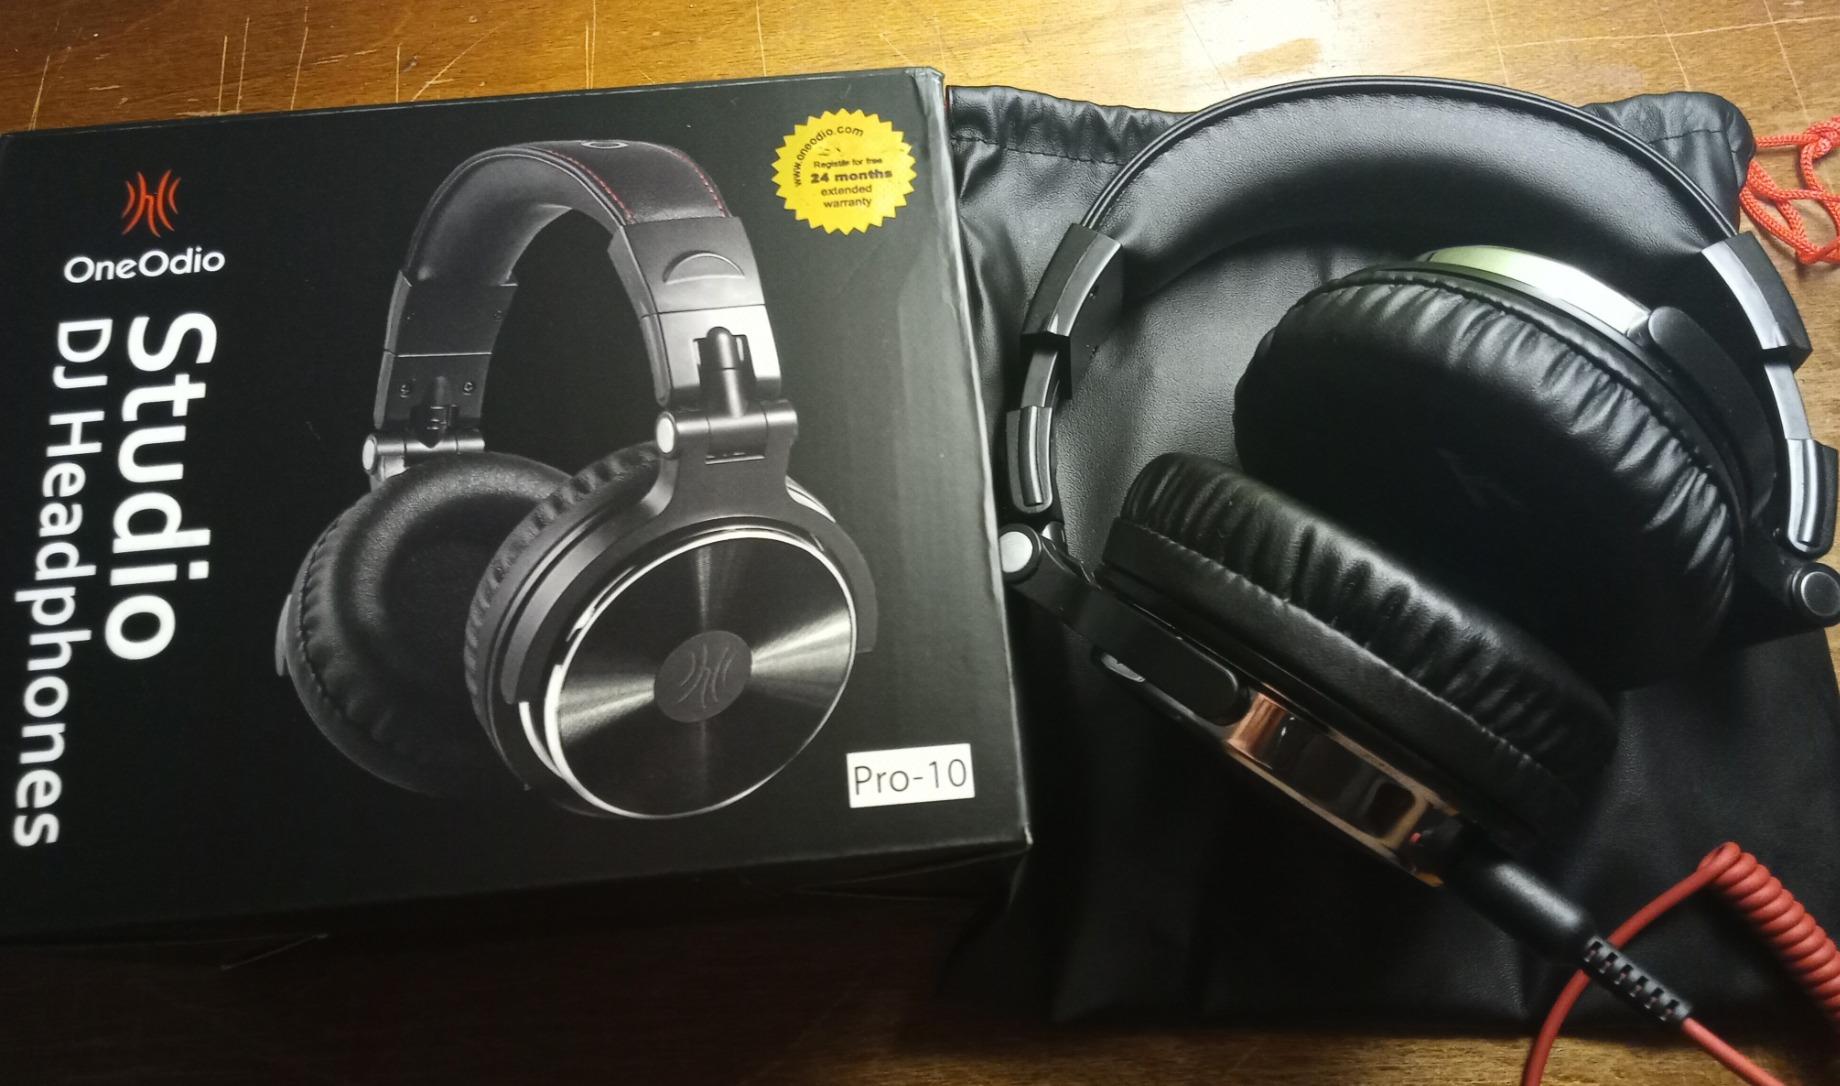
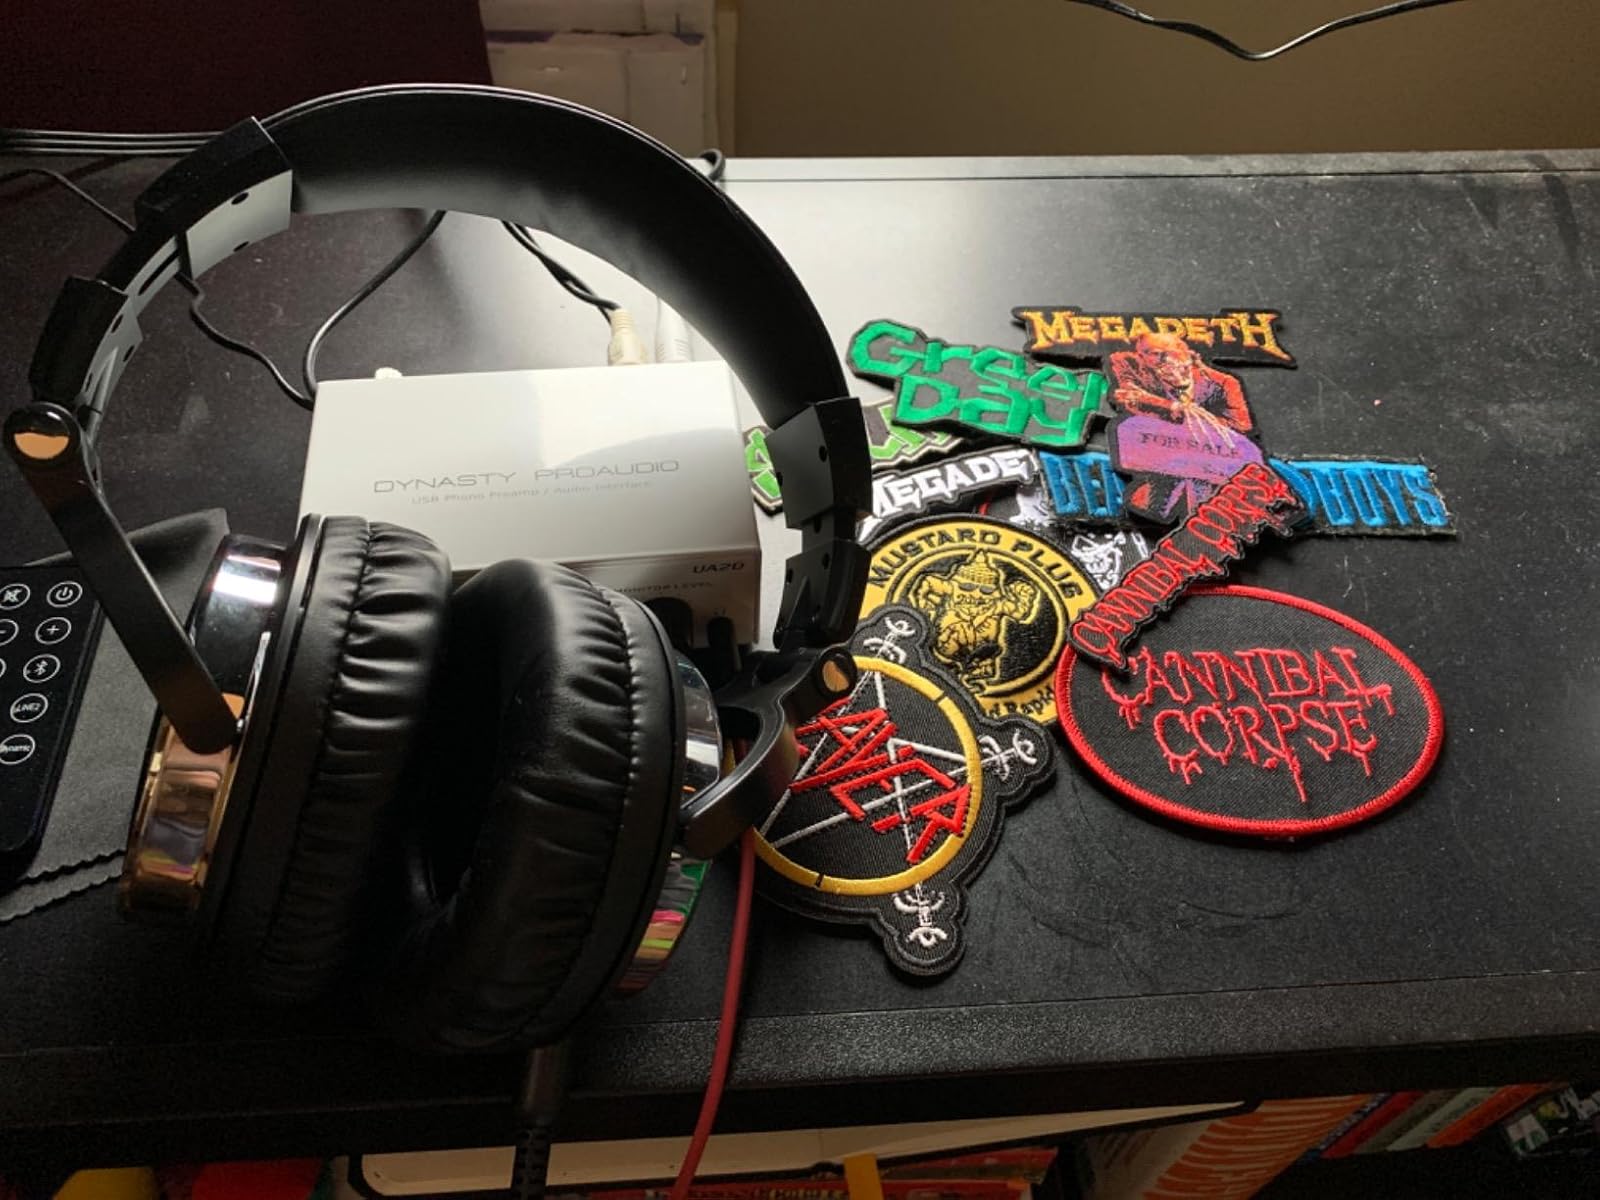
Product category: headphones
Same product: yes